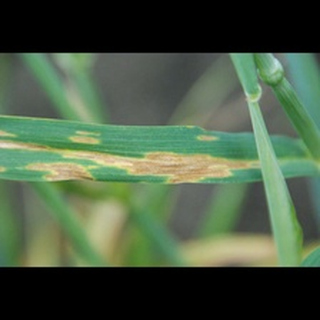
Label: corn_northern_leaf_blight